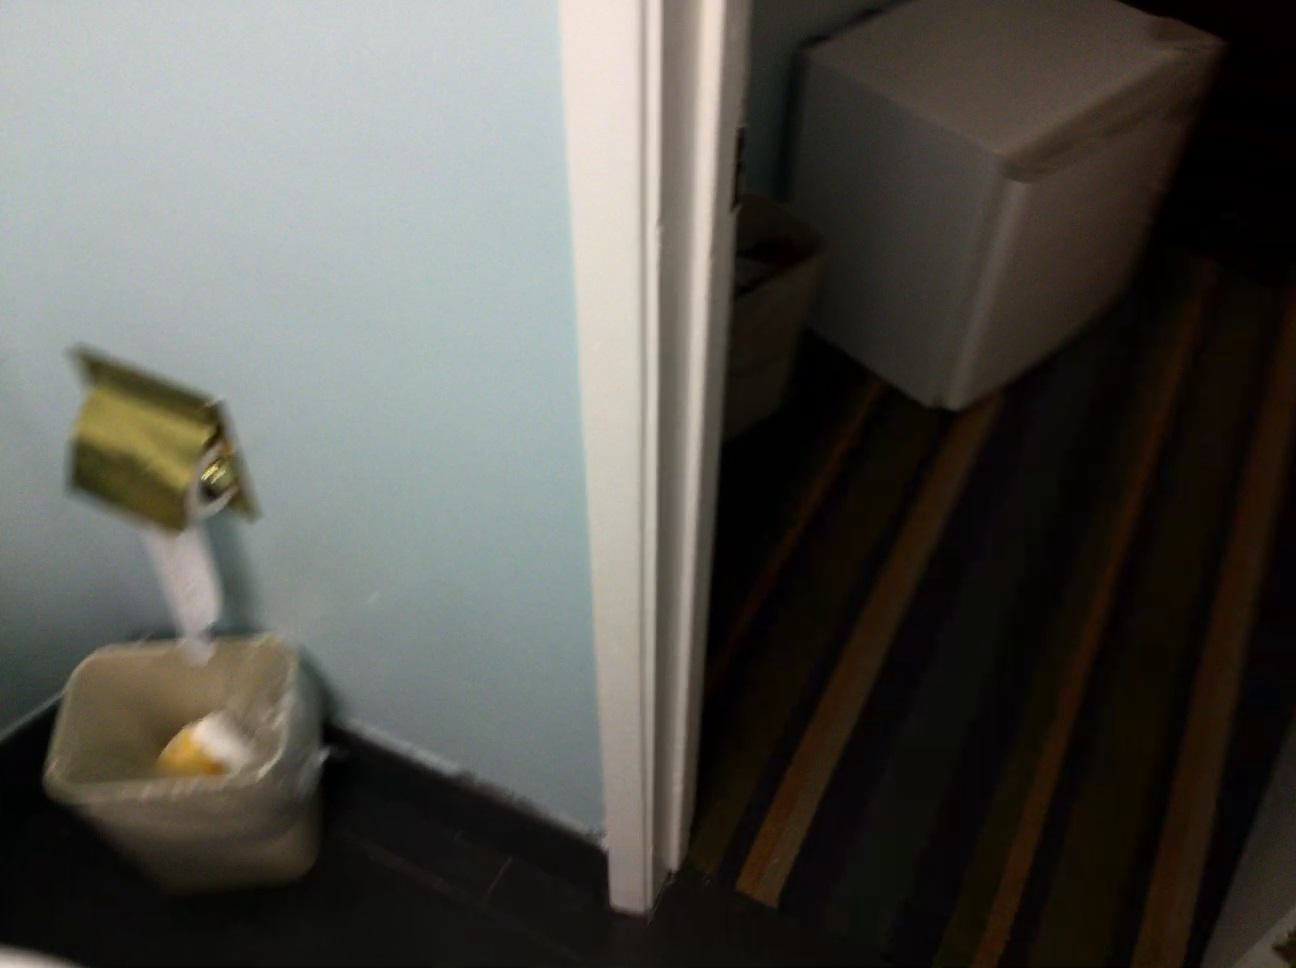
Question: Can the box fit behind the toilet from the camera's perspective? Final answer should be yes or no.
Answer: Yes